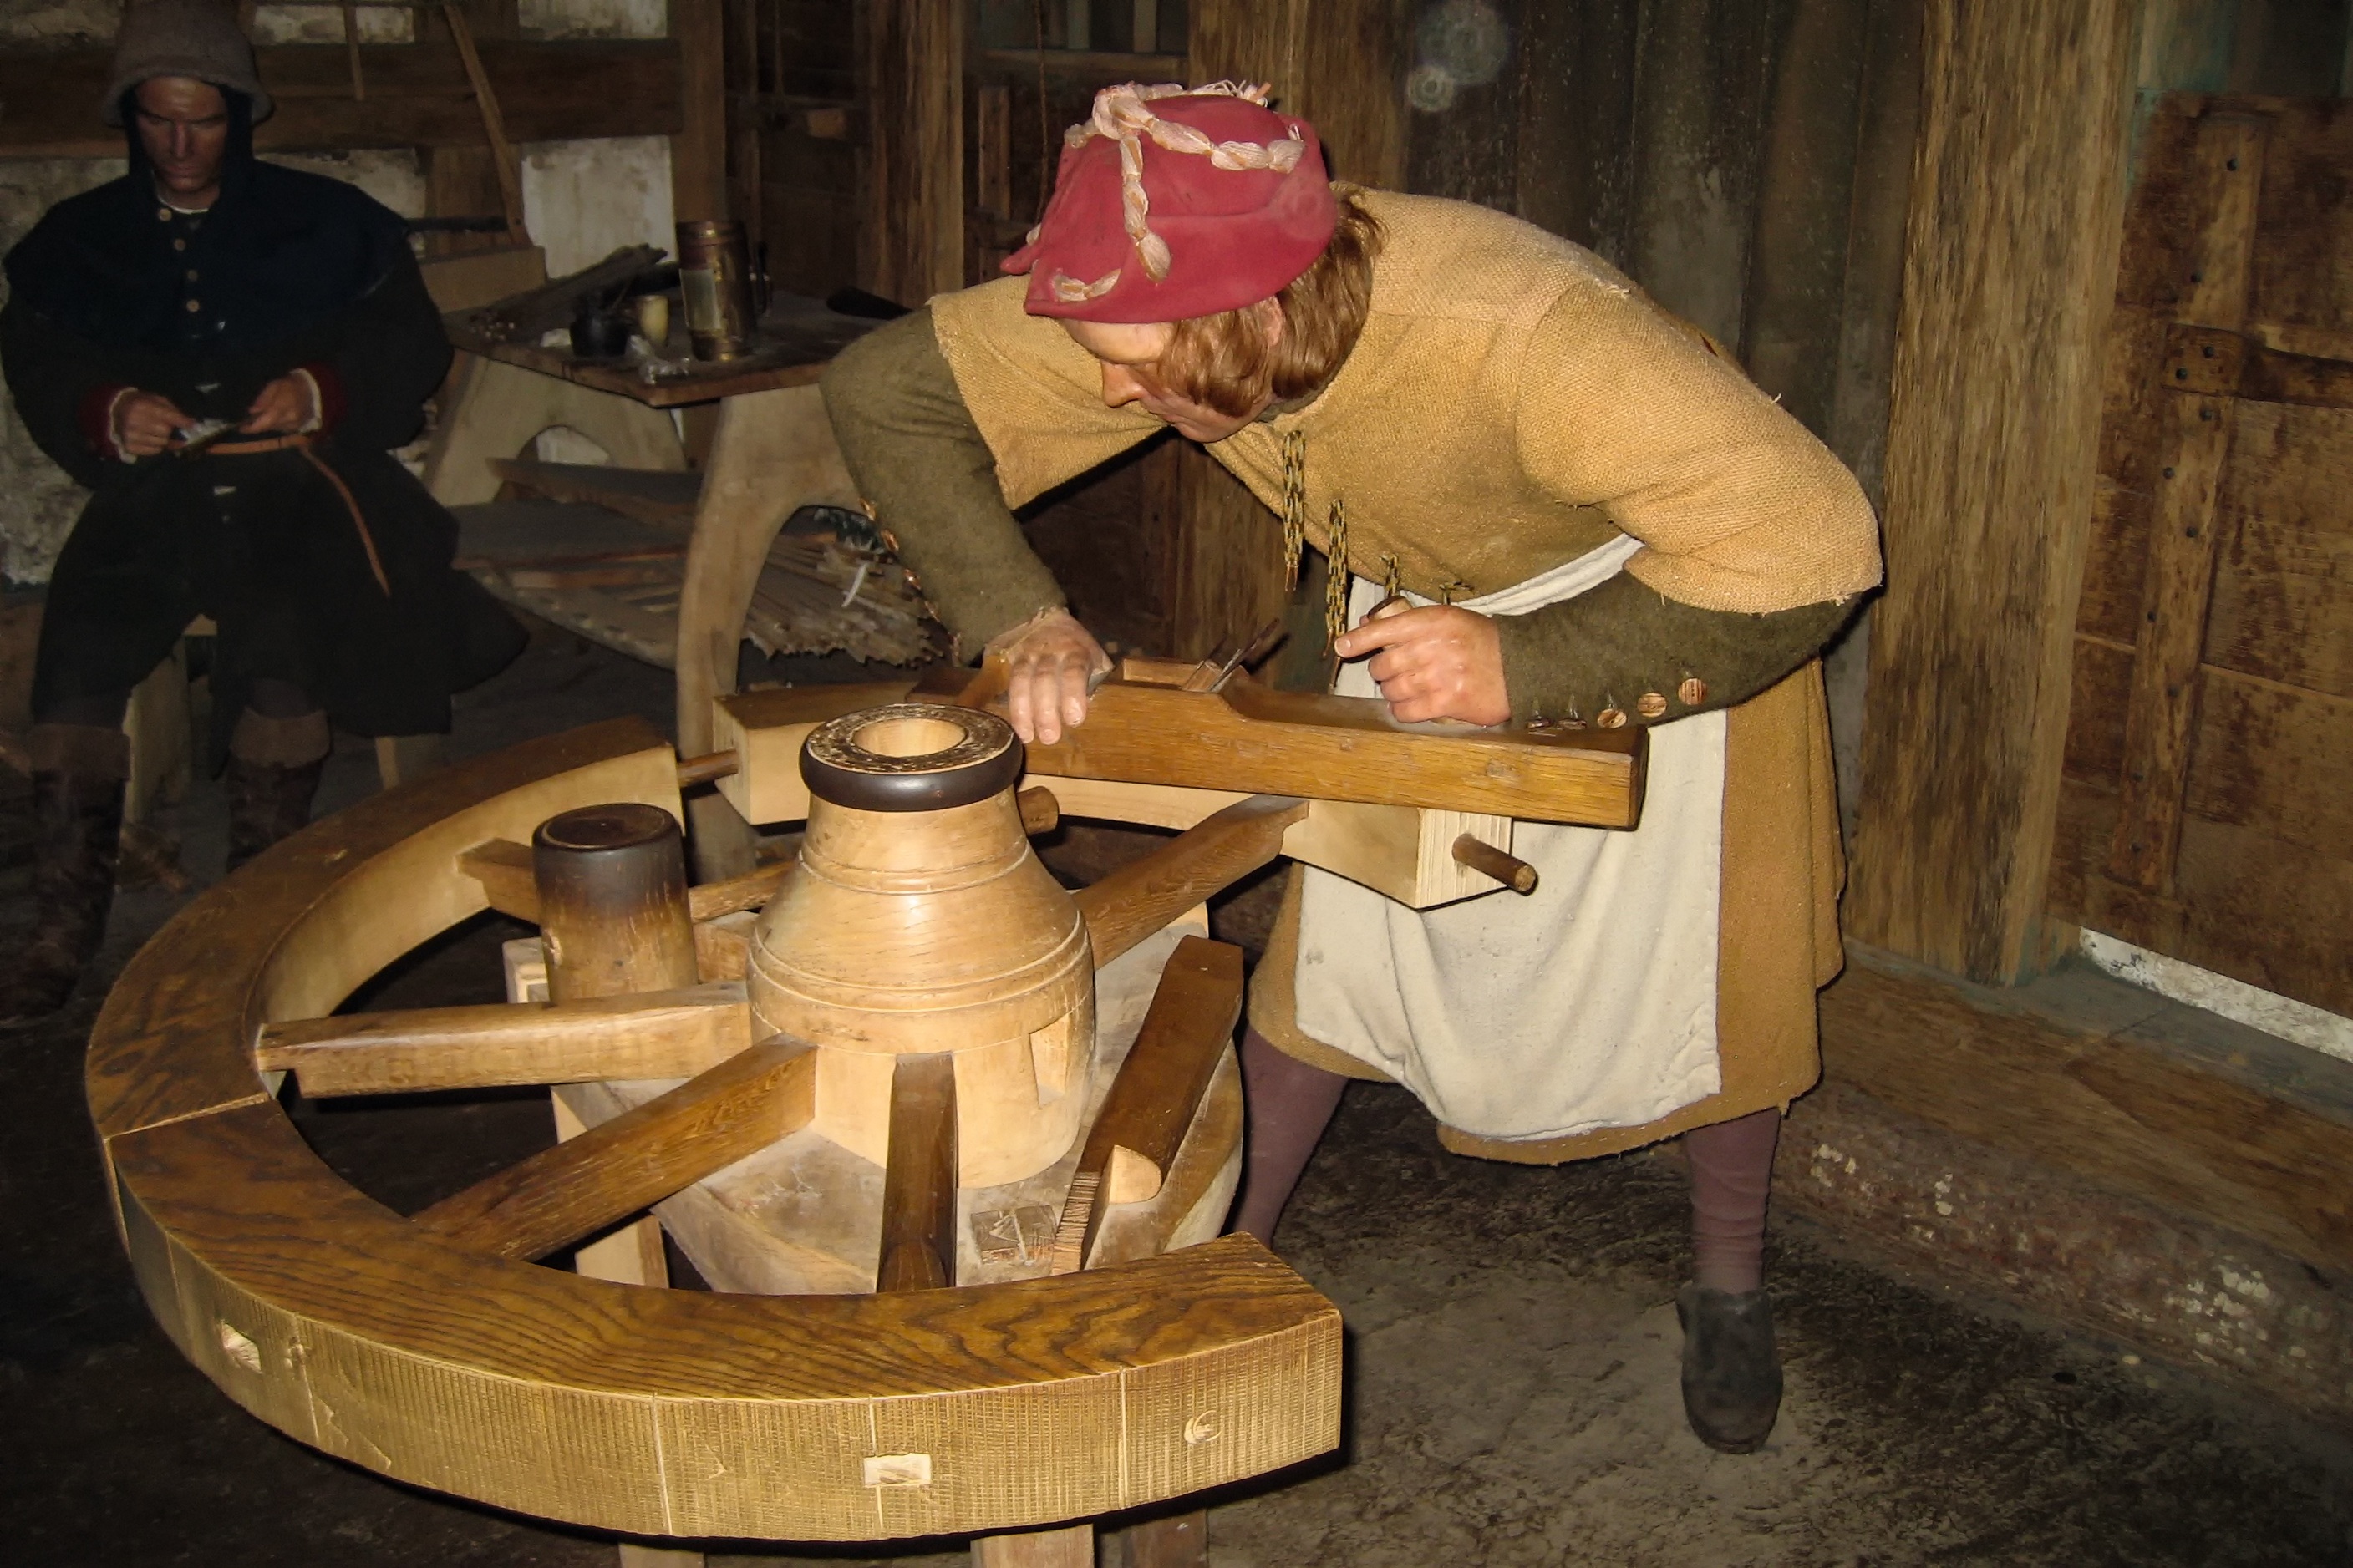
person, wood, england, sculpture, art, carving, middle ages, warwick castle, man made object, radmacher, wax figures